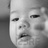
Emotion: neutral